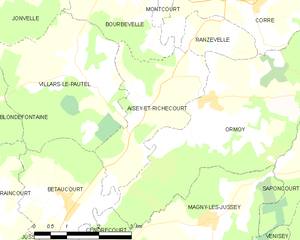
Carte des communes françaises